Straight and Crooked Thinking

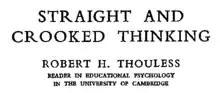

Straight and Crooked Thinking, first published in 1930 and revised in 1953, is a book by Robert H. Thouless which describes, assesses and critically analyses flaws in reasoning and argument. Thouless describes it as a practical manual, rather than a theoretical one.